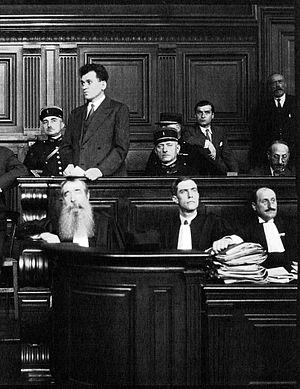
Paul Gorgulov (ou ""Gorguloff"", 1895-1932), assassin du président Paul Doumer, dans le box des accusés devant la cour d'Assises de la Seine à Paris, en juillet 1932.
Paul Gorgulov ou Gorguloff, de son nom russe complet Pavel Timofeïevitch Gorgoulov, né le 29 juin 1895 à Labinskaïa en Empire russe et mort guillotiné le 14 septembre 1932 à Paris en France, est un prétendu médecin russe, assassin du président français Paul Doumer.
L'assassinat de Paul Doumer, 14ᵉ président de la République française, est perpétré le 6 mai 1932 à l'hôtel Salomon de Rothschild, à Paris. Le président meurt le lendemain matin, à l'aube, des suites de ses blessures. Son assassin, Pavel Gorgoulov dit Paul Gorgulov, un immigré fascisant, est condamné à mort et exécuté.